Chief Dan George

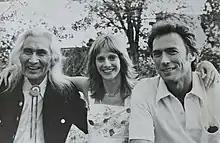
Dan George with Sondra Locke and Clint Eastwood at a barbecue in Santa Fe, New Mexico, promoting "The Outlaw Josey Wales" (1976).

In 1976 he acted in Clint Eastwood's "The Outlaw Josey Wales," and George McCowan's "Shadow of the Hawk."